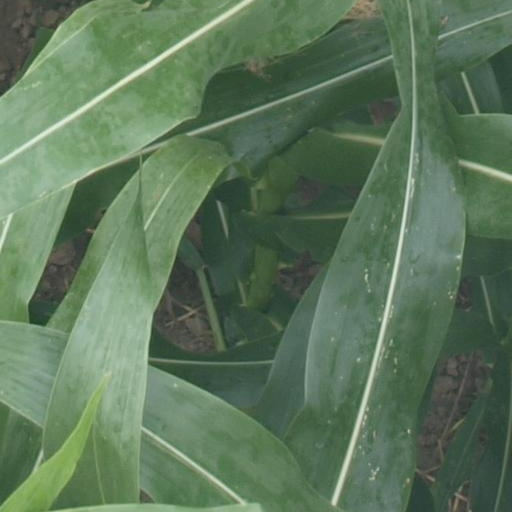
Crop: maize; corn